Spade Ranch (Nebraska)

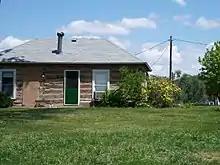
Log Cookhouse on Spade Ranch built in 1877

As early as the 1880s, Richards established the Spade Ranch's cattle shipping point in Ellsworth, southwest of the Spade Ranch. In 1898, Richards and Cairnes, Inc., built a store, hotel, and stockyards in the small community. The store served as office headquarters for the Spade Ranch and included a general store and post office. The hotel built across the street from the store, provided free accommodations for the Spade Ranch cowboys.